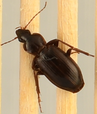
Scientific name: Calathus advena
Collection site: Niwot Ridge Mountain Research Station Site (NIWO), plot NIWO_007